Question: Please indicate a possible affordance area of hold_scissors that can be used for holding
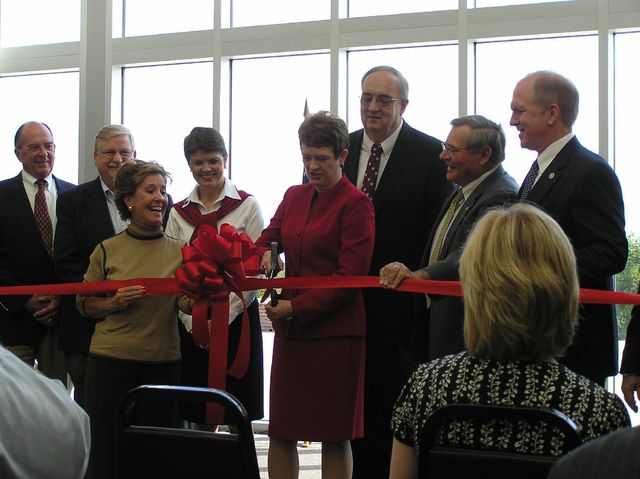
Answer: [265.327, 238.027, 283.199, 275.474]